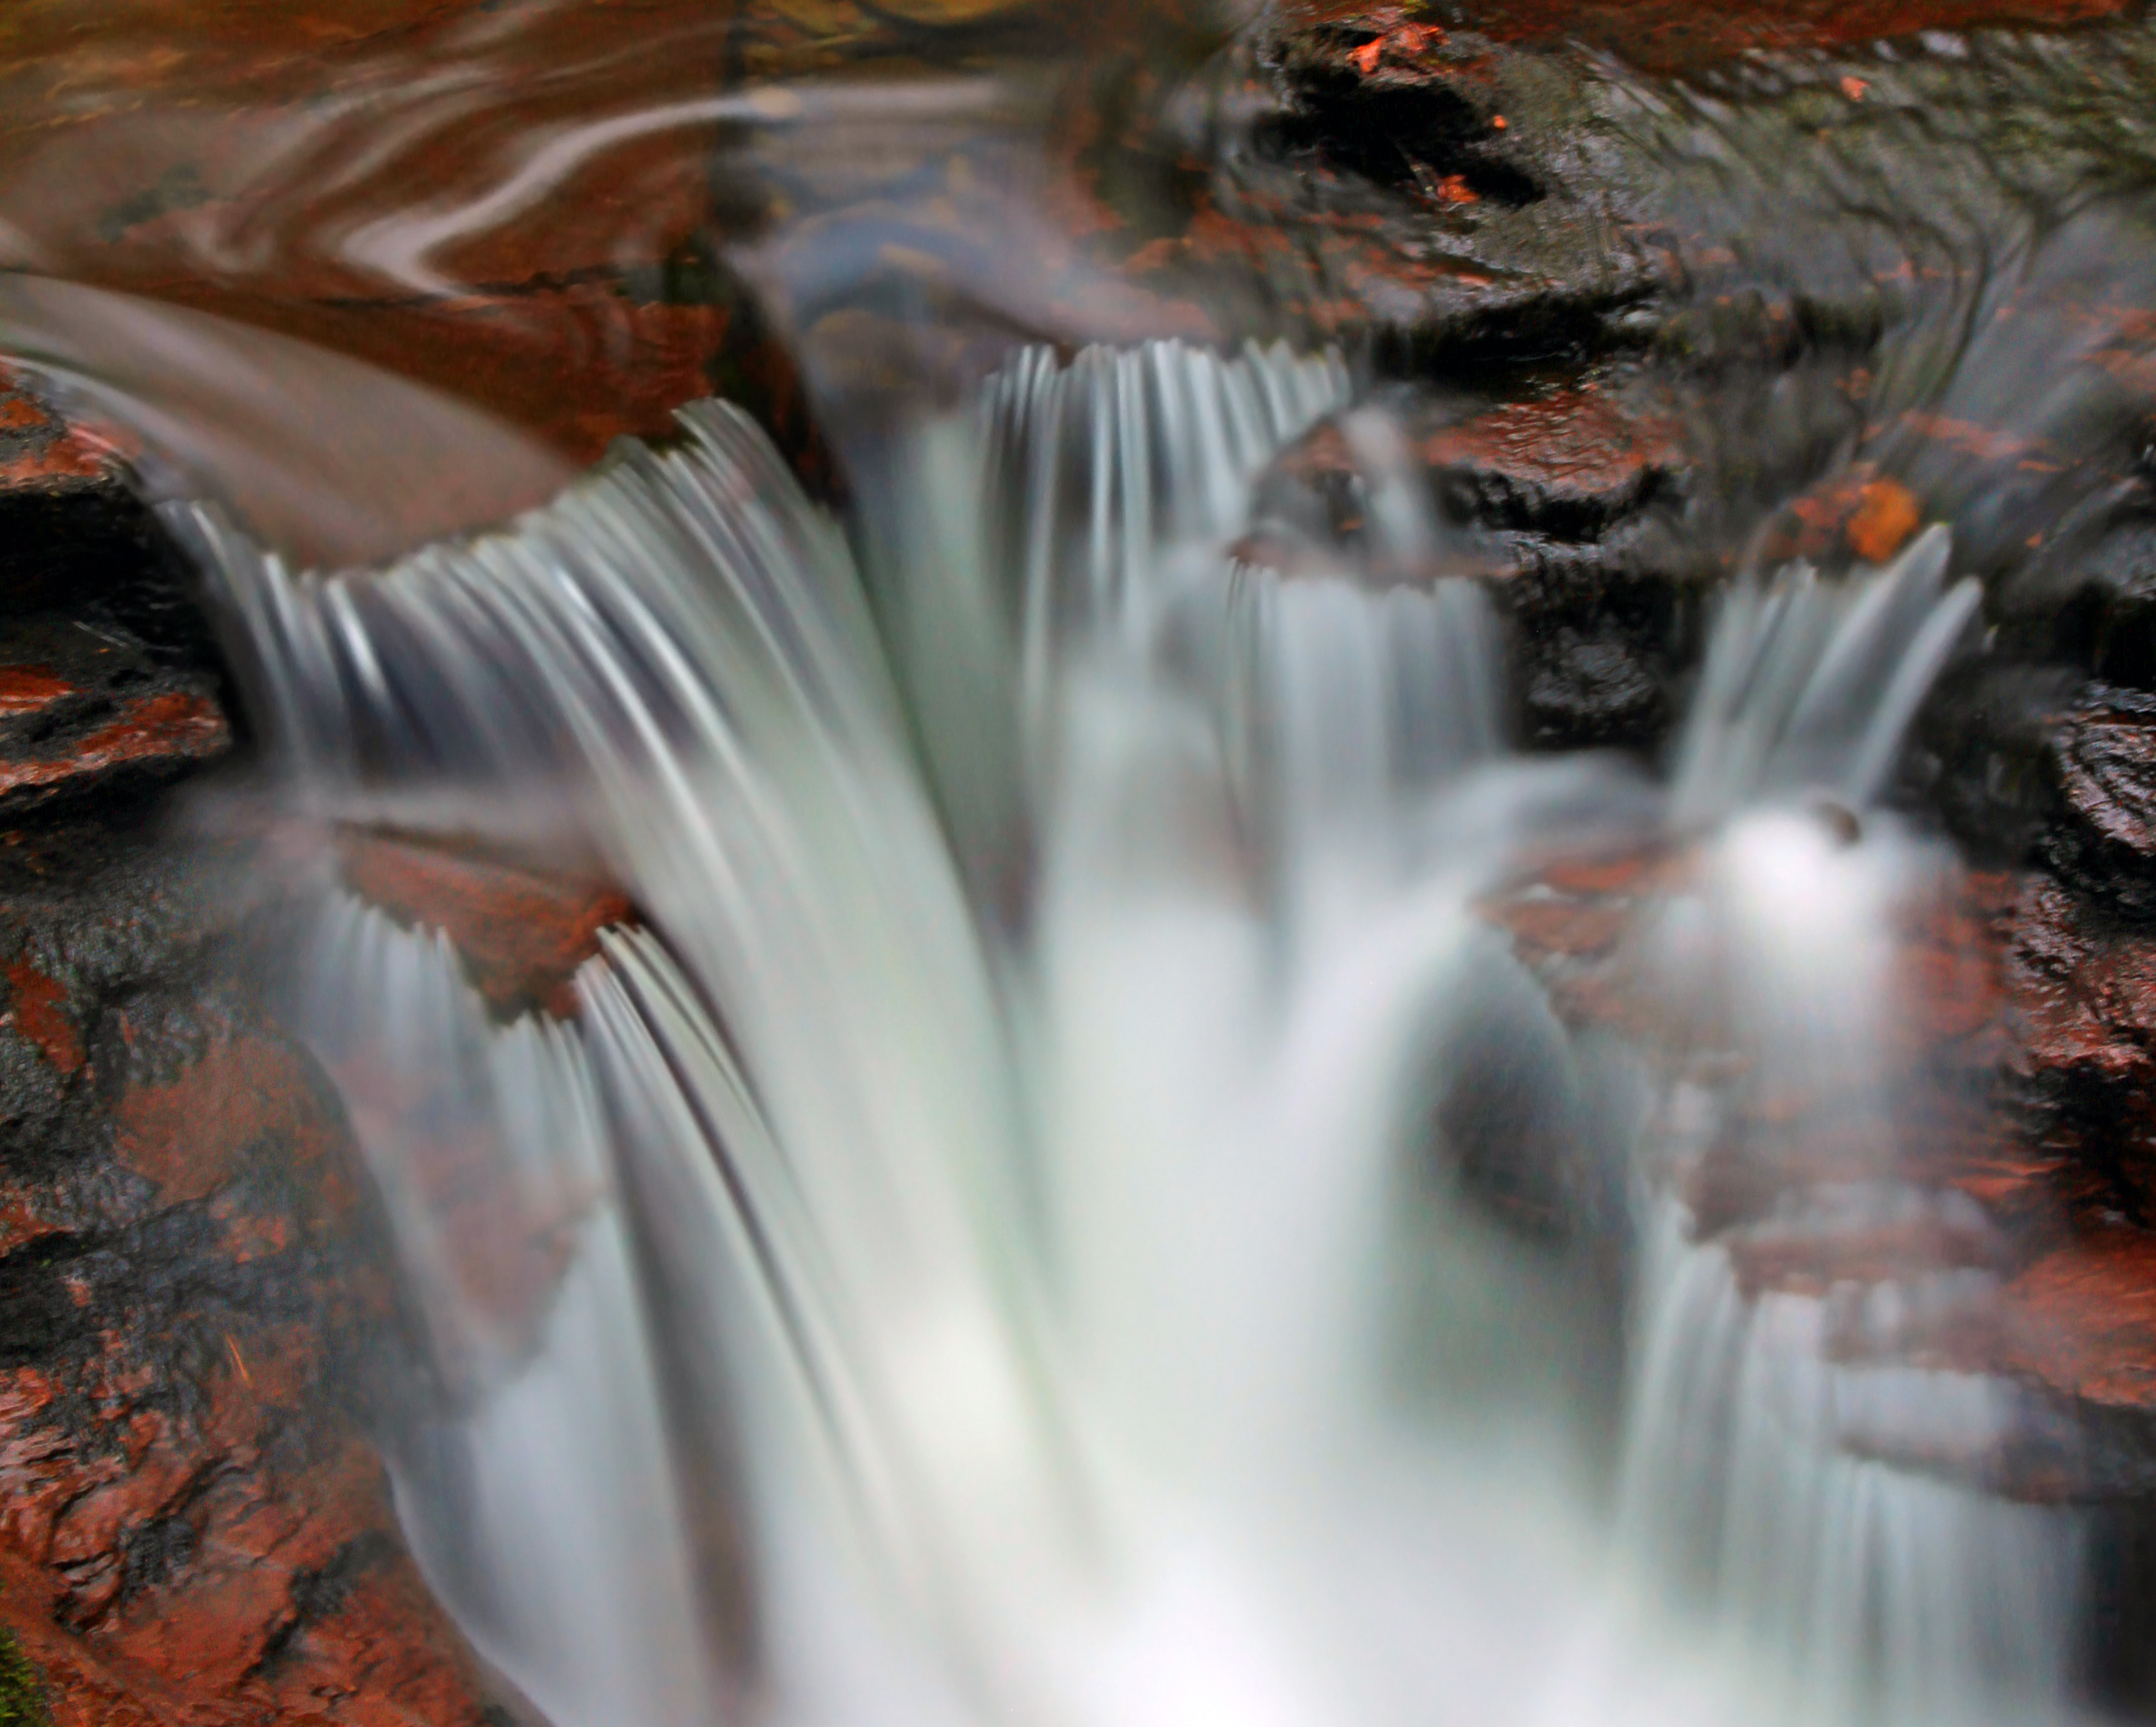
water, waterfall, creek, hiking, leaf, stream, ice, reflection, autumn, season, close up, creativecommons, cascades, pennsylvania, endlessmountains, luzernecounty, rickettsglenstatepark, evergreentrail, kitchencreek, water feature, macro photography